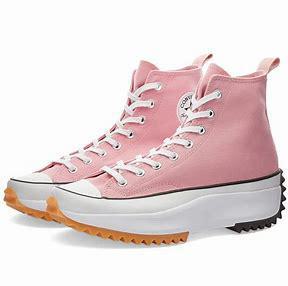
Brand: Converse
Model: Run Star Hike